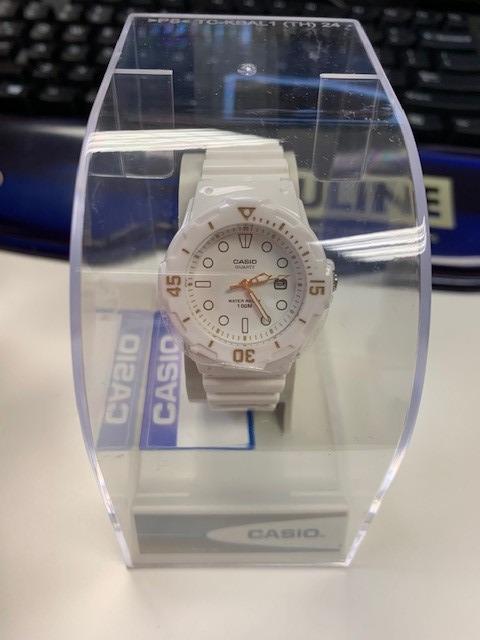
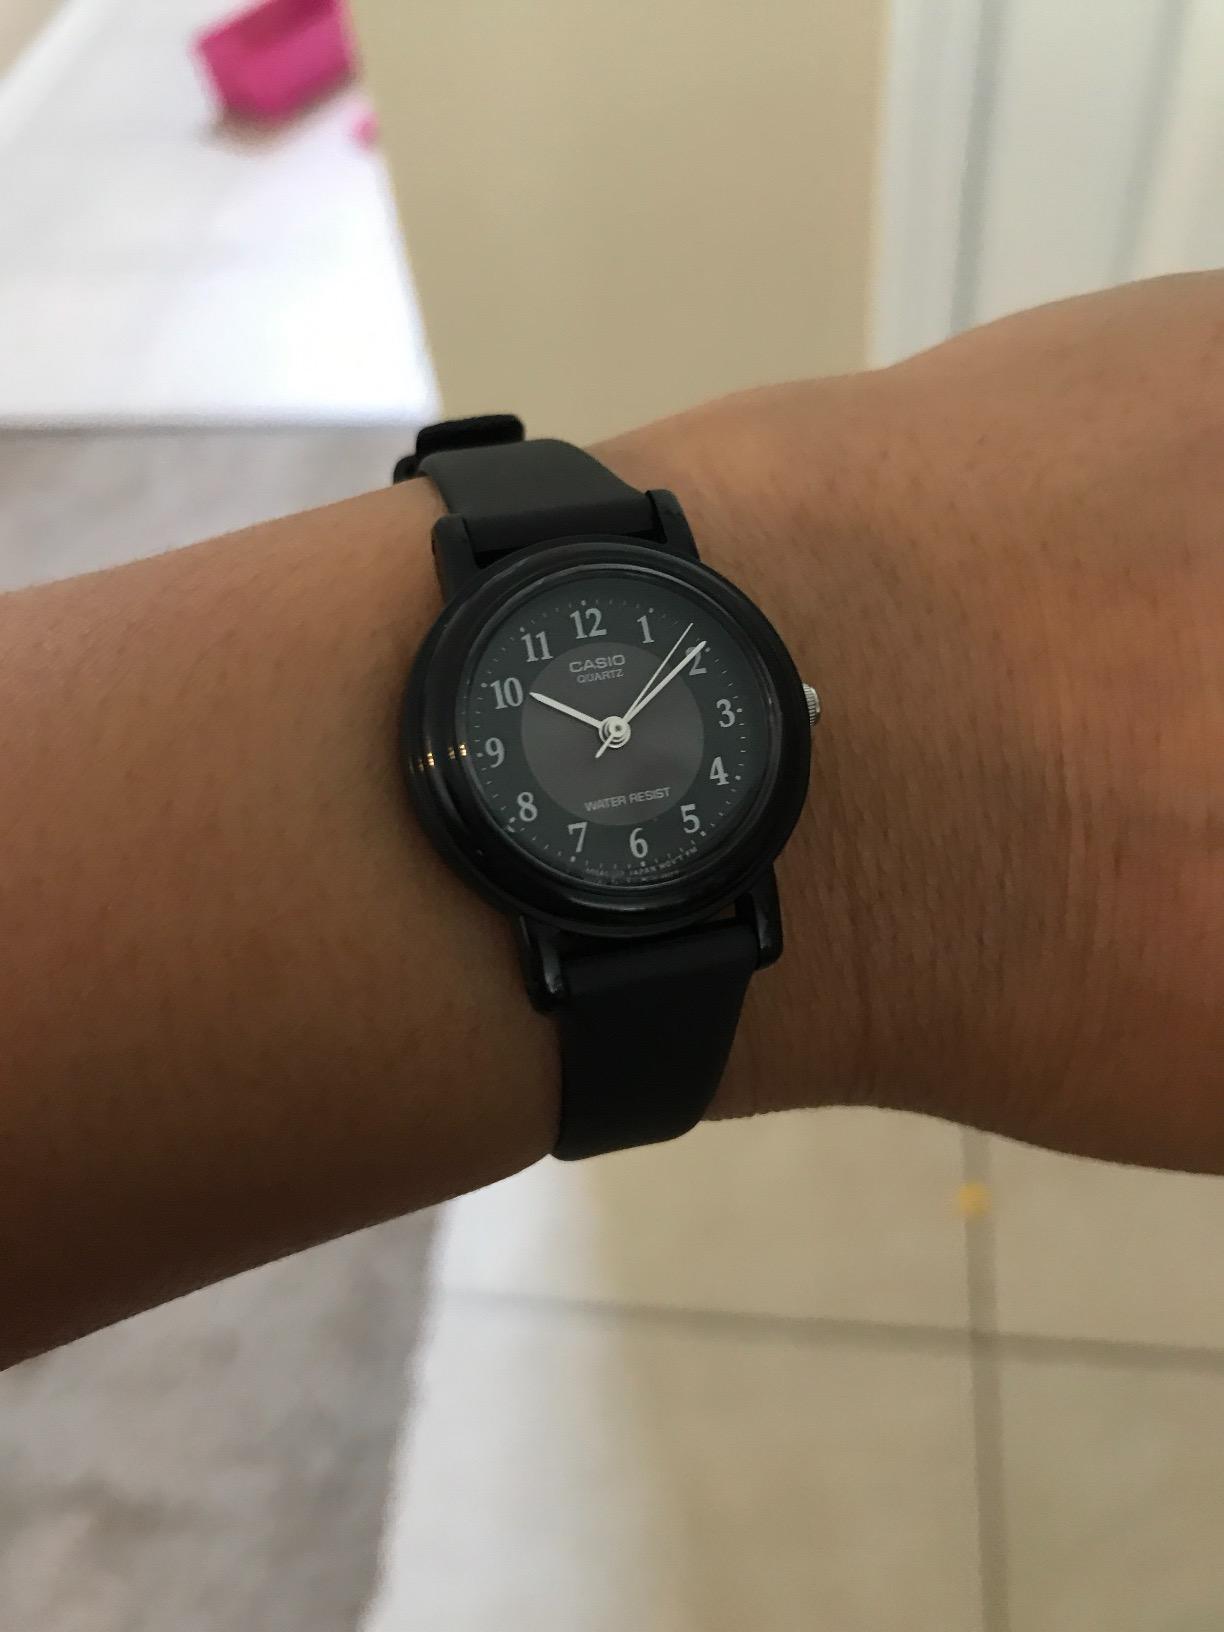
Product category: accessories_watch
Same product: no